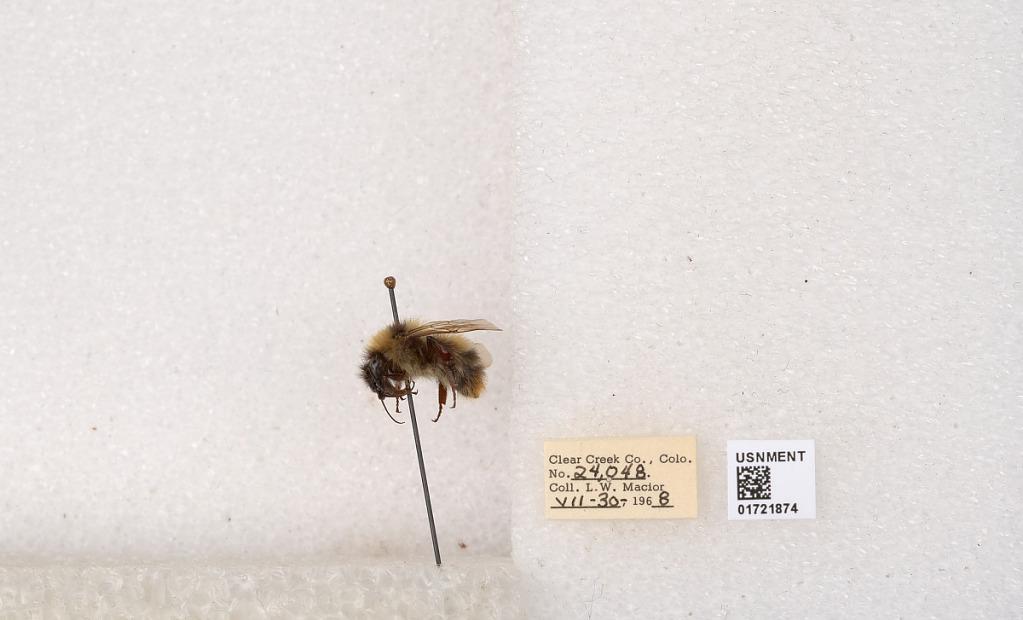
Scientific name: Bombus kirbyellus
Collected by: L. Macior
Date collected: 1968-7-30
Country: United States
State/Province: Colorado
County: Clear Creek
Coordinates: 39.6891, -105.644